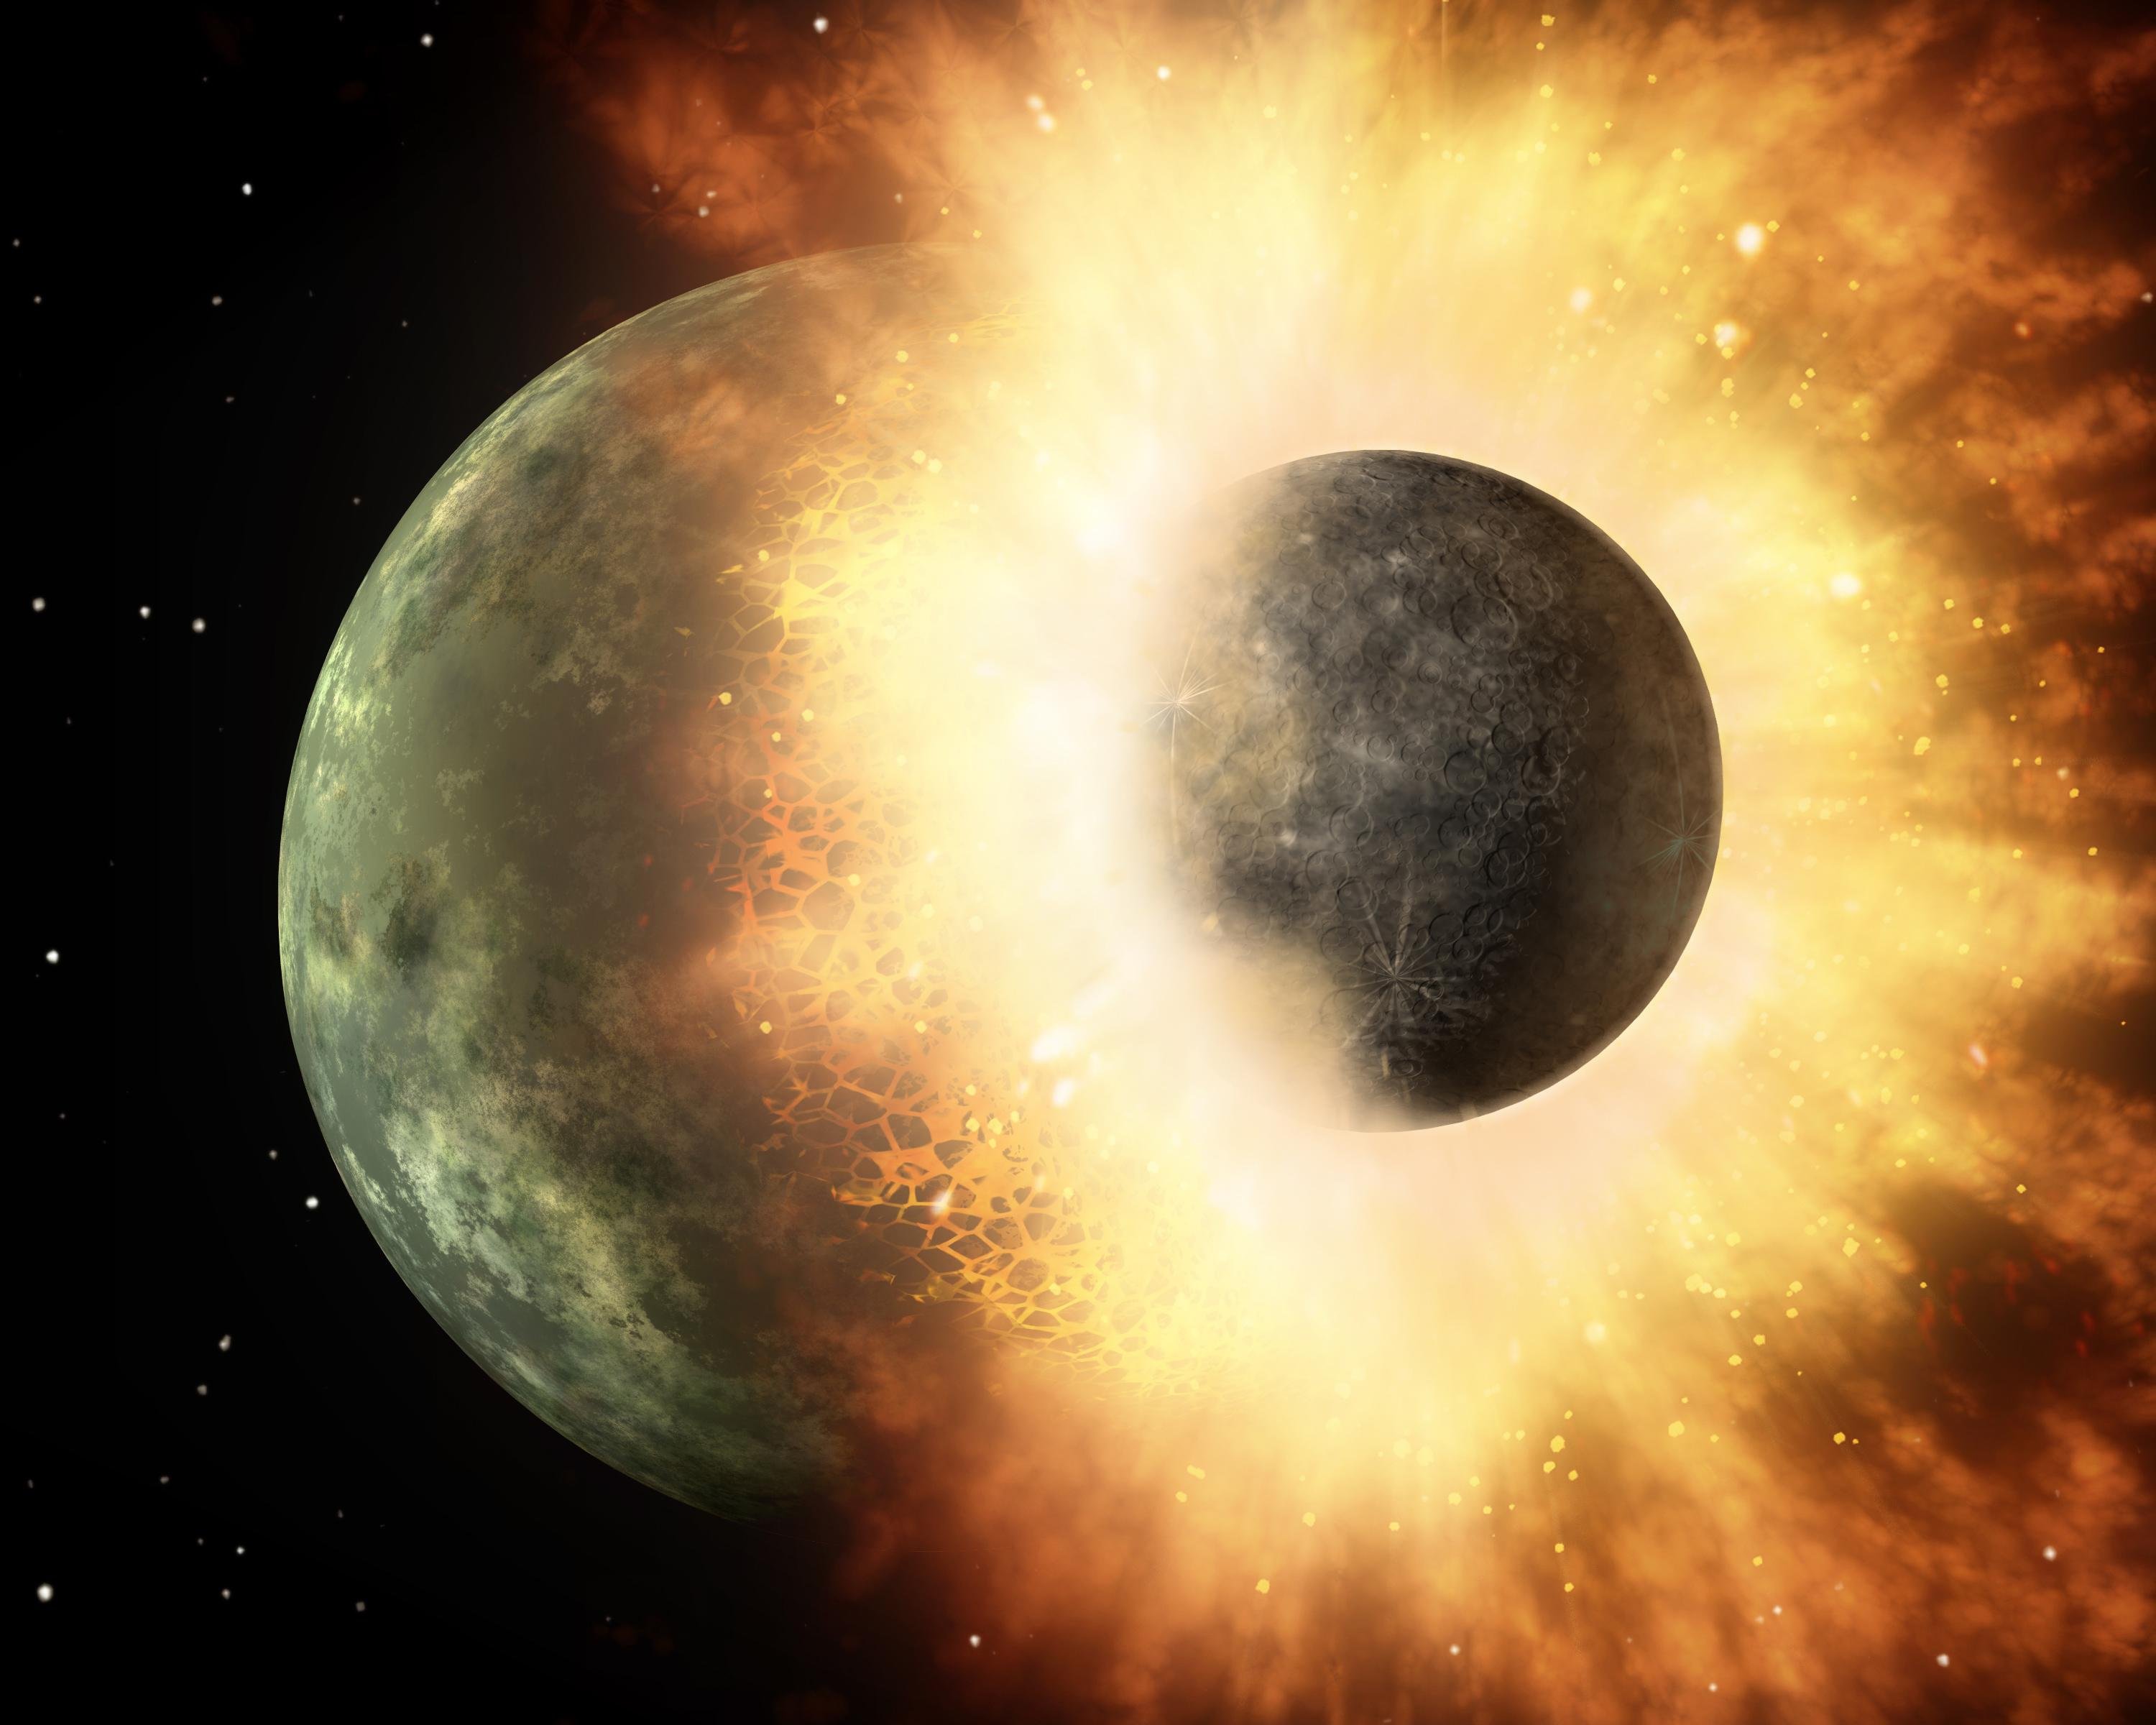
atmosphere, space, nasa, nebula, outer space, astronomy, stars, universe, collision, planets, astronautics, astronomical object, cosmonautics